Balagtas Church

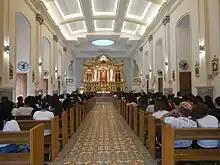
Church interior in 2018

Balagtas, originally referred to as "Caruya" and later renamed to "Bigaa" by the mid-1600s, was accepted by the Augustinian Friars as a convent under the patronage of Saint Lawrence on May 12, 1596. Father Francisco de Campos and Father Andres de Cordoba were named priests of Balagtas the same year. The convent of Guiguinto was frequently annexed to the convent of Balagtas due to the former's poor economic status. Guiguinto was first annexed to Balagtas in 1607. By 1612, Balagtas was reported to be an independent with two "visitas" and 2,400 parishioners. Its catchment population decreased when one of its "barrio-visita", Casay, separated to form a new parish. In 1639, Balagtas was declared a vicariate.